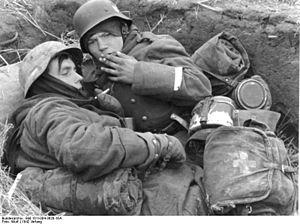
Après l'identification par les médecins allemands du lien entre le tabagisme et le cancer du poumon, se développa un mouvement antitabac sous le Troisième Reich, qui déboucha sur la première campagne antitabac de l'époque contemporaine.